South African Class 6F 4-6-0

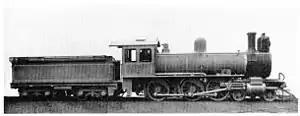
Ex CGR 6th Class, SAR Class 6F

The South African Railways Class 6F of 1900 was a steam locomotive from the pre-Union era in the Cape of Good Hope.